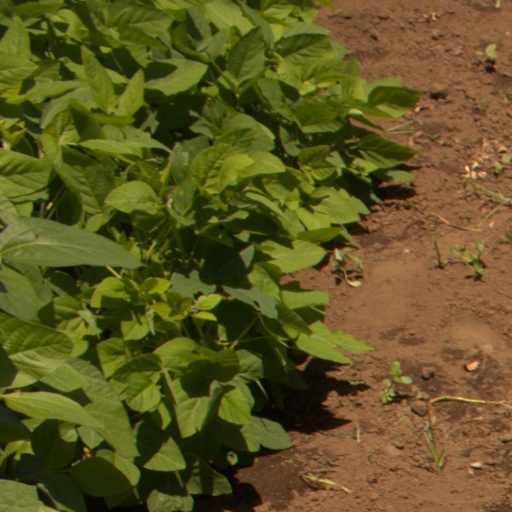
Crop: soybean